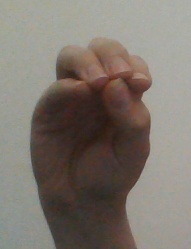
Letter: ha